Hispanic and Latino Americans

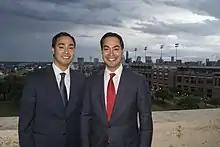
Secretary Julian Castro candidate for US President and his twin brother Representative Joaquin Castro.

In the 2008 Presidential election's Democratic primary, Hispanics participated in larger numbers than before, with Hillary Clinton receiving most of the group's support. Pundits discussed whether Hispanics would not vote for Barack Obama because he was African-American. Hispanics voted 2 to 1 for Mrs. Clinton, even among the younger demographic. In other groups, younger voters went overwhelmingly for Obama. Among Hispanics, 28% said race was involved in their decision, as opposed to 13% for (non-Hispanic) White people. Obama defeated Clinton.